Imus

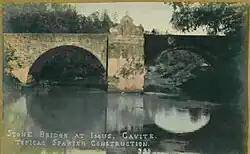
Bridge of Isabel II early 1900's

Like Cavite City (originally called "Cavite La Punta") and Noveleta ("La Tierra Alta"), Imus used to be a part of Cavite el Viejo (now Kawit), whose parish church was built by the Jesuits during the administration of Archdiocese of Manila Archbishop Miguel Garcia Serrano, 1618–1629. For more than a century and a half the people of Imus had to endure walking or traveling of dirt road to attend religious services or transact official business in the city proper. The difficulty of communication between Imus and Cavite el Viejo was a long-standing complaint of the Imuseños until another religious order, the Augustinian Recollects, as a consequence of the British occupation of Manila in 1762, established a parish church in Imus, in what is now known as Bayang Luma.